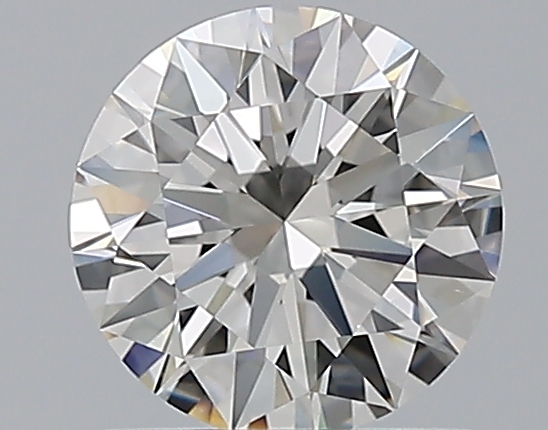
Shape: round
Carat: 1.03
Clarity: VVS1
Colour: H
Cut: EX
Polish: EX
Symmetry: EX
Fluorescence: ST
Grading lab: GIA
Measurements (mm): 6.51 x 6.56 x 3.95